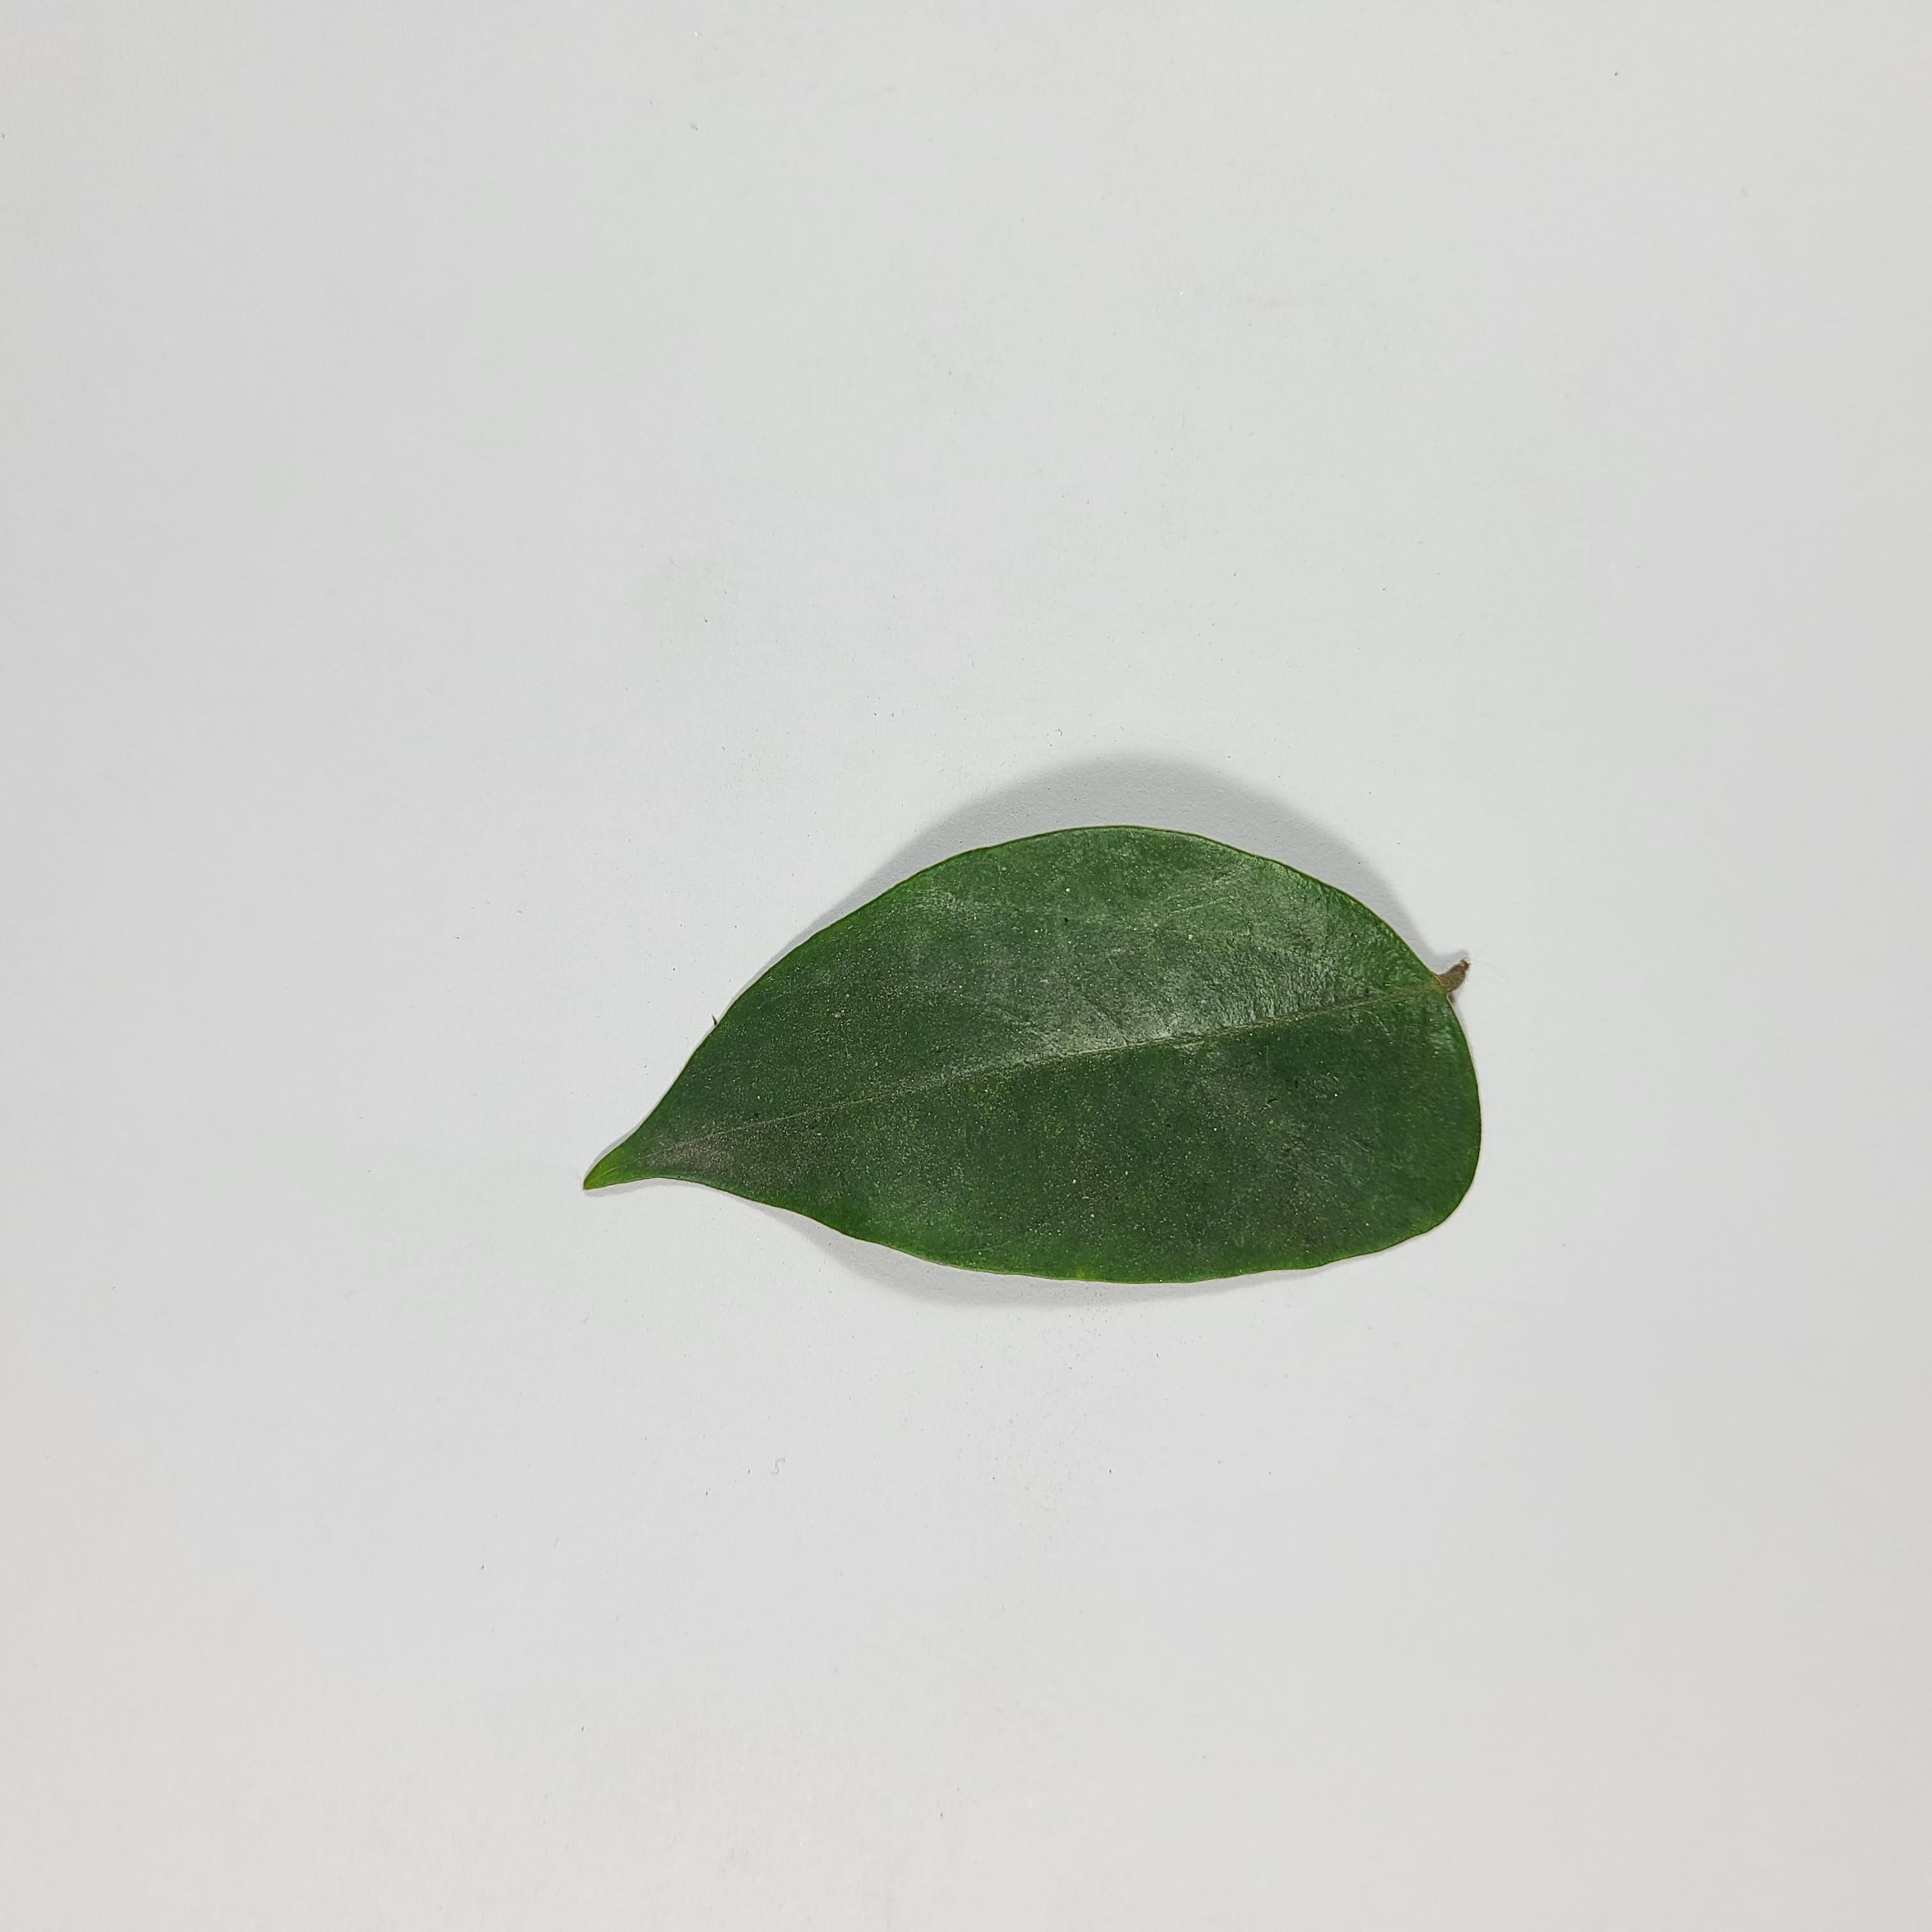
Label: Healthy Leaves